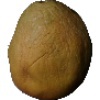
Label: Papaya 1